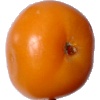
Label: yellow_tomato